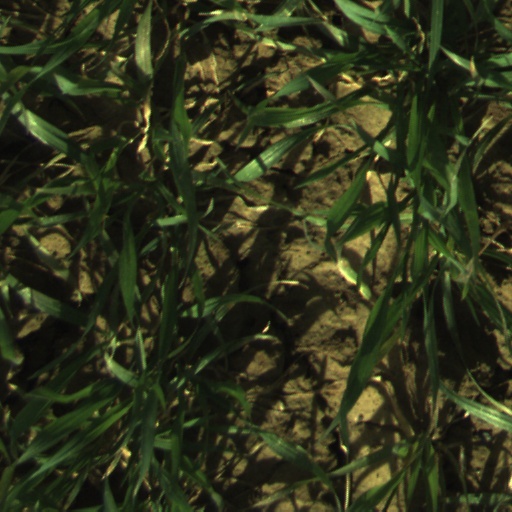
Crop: wheat